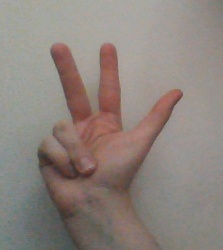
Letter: al